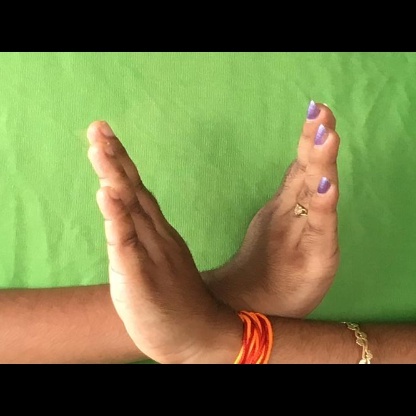
Mudra: Swastikam